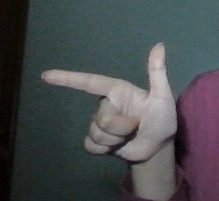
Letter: yaa